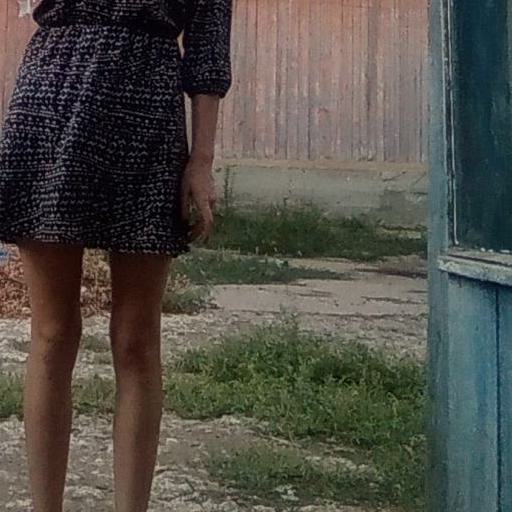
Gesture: no_gesture